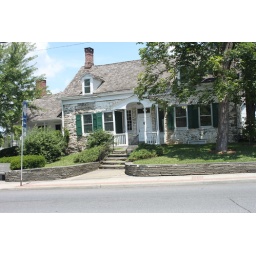
Built around 1820, this stone house is the oldest part of the New Paltz public library.